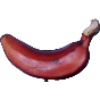
Label: images